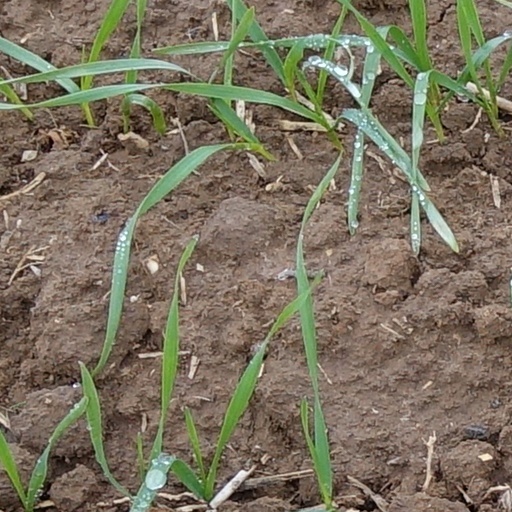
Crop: wheat